Karel Elodie Ziketh

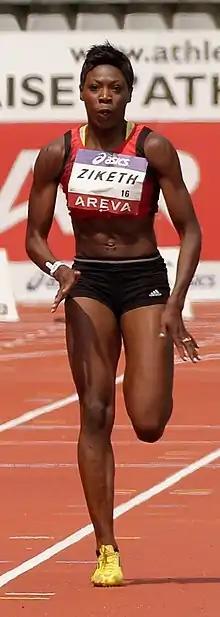
Karel Elodie Ziketh (2013).

Karel Elodie Ziketh (born 23 September 1991) is an Ivorian hurdler.